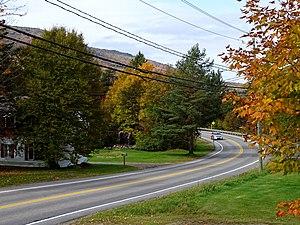
Boulevard Valcartier, Saint-Gabriel-de-Valcartier
Saint-Gabriel-de-Valcartier est une municipalité du Québec située dans la MRC de La Jacques-Cartier, au nord de la ville de Québec.